Tangled Trails

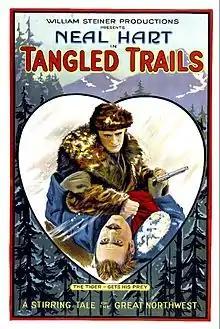
Theatrical release poster

Tangled Trails is a 1921 American silent Western film directed by Charles Bartlett and starring Neal Hart and Violet Palmer. The film is also known as Sands of Sacrifice.